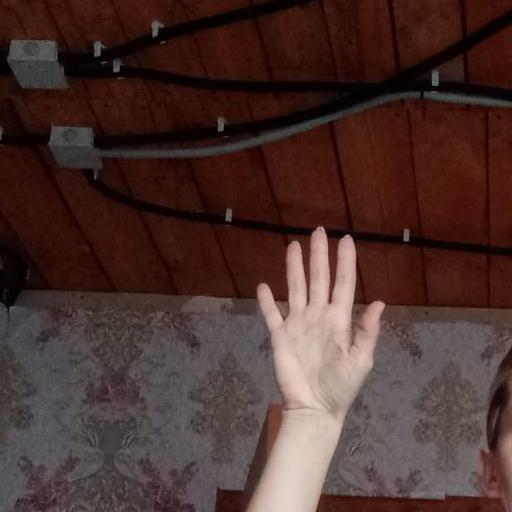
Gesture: palm